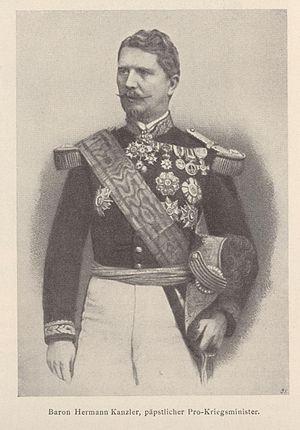
Hermann Kanzler était un militaire allemand, qui fut le chef d'état-major des Forces armées des États pontificaux au cours de la prise de Rome en 1870. À partir de 1865, il a été promu ministre de l'armée et commandant suprême des forces armées pontificales.